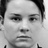
Emotion: neutral